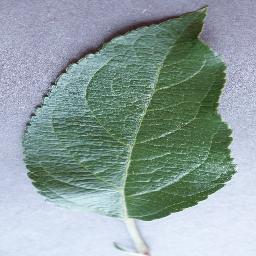
Label: Apple___healthy